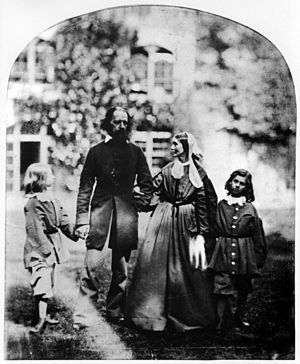
Alfred Tennyson
Tennison med familie o. 1862